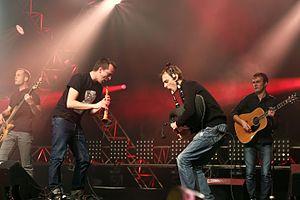
Startijenn en fest-noz lors du festival Yaouank le 21 novembre 2015 au Parc des Expositions de Rennes.
Le prix musical Produit en Bretagne, dénommé grand prix du disque Produit en Bretagne jusqu'en 2015, est un concours musical annuel organisé par la marque collective Produit en Bretagne depuis 1998. Il concerne les disques autoproduits ou produits par des sociétés installées en Bretagne et est ouvert à tous style musical. Il a pour objectif de mettre en avant la qualité et la diversité de la production musicale en Bretagne. Les albums, classés en plusieurs catégories, sont élus par un jury et par les internautes depuis 2016.